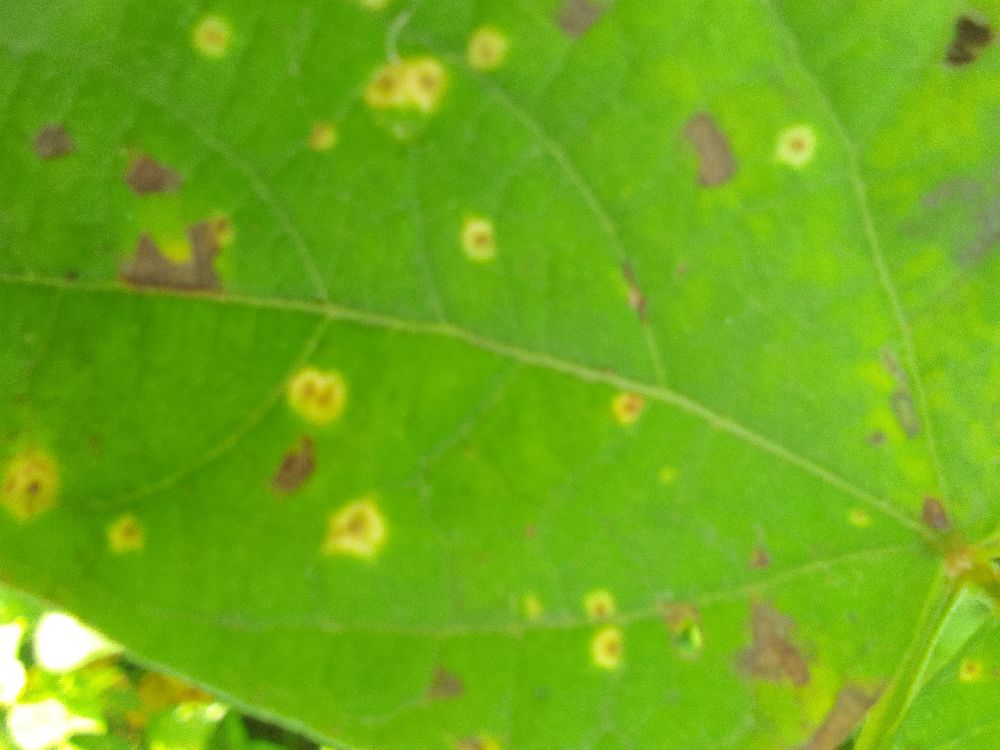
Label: rust